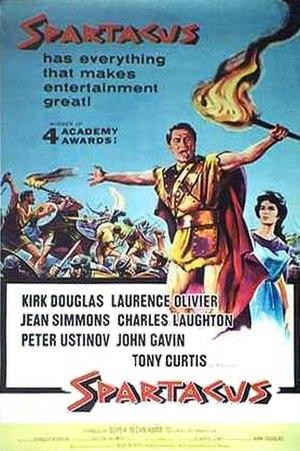
Spartacus est un film américain de Stanley Kubrick sorti en 1960, adapté du roman homonyme de Howard Fast, publié en 1951.